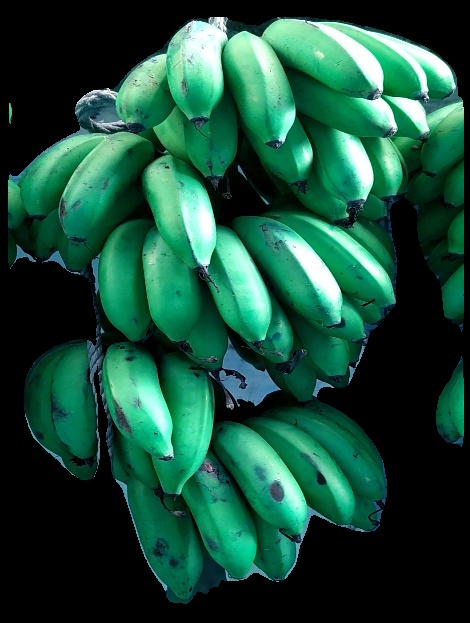
Variety: rasbale
Grade: grade2